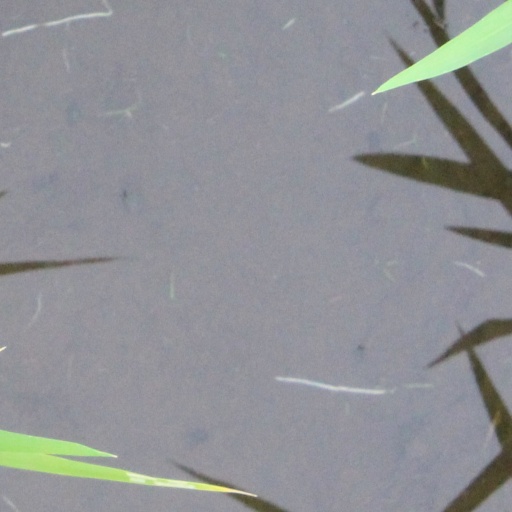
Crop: rice